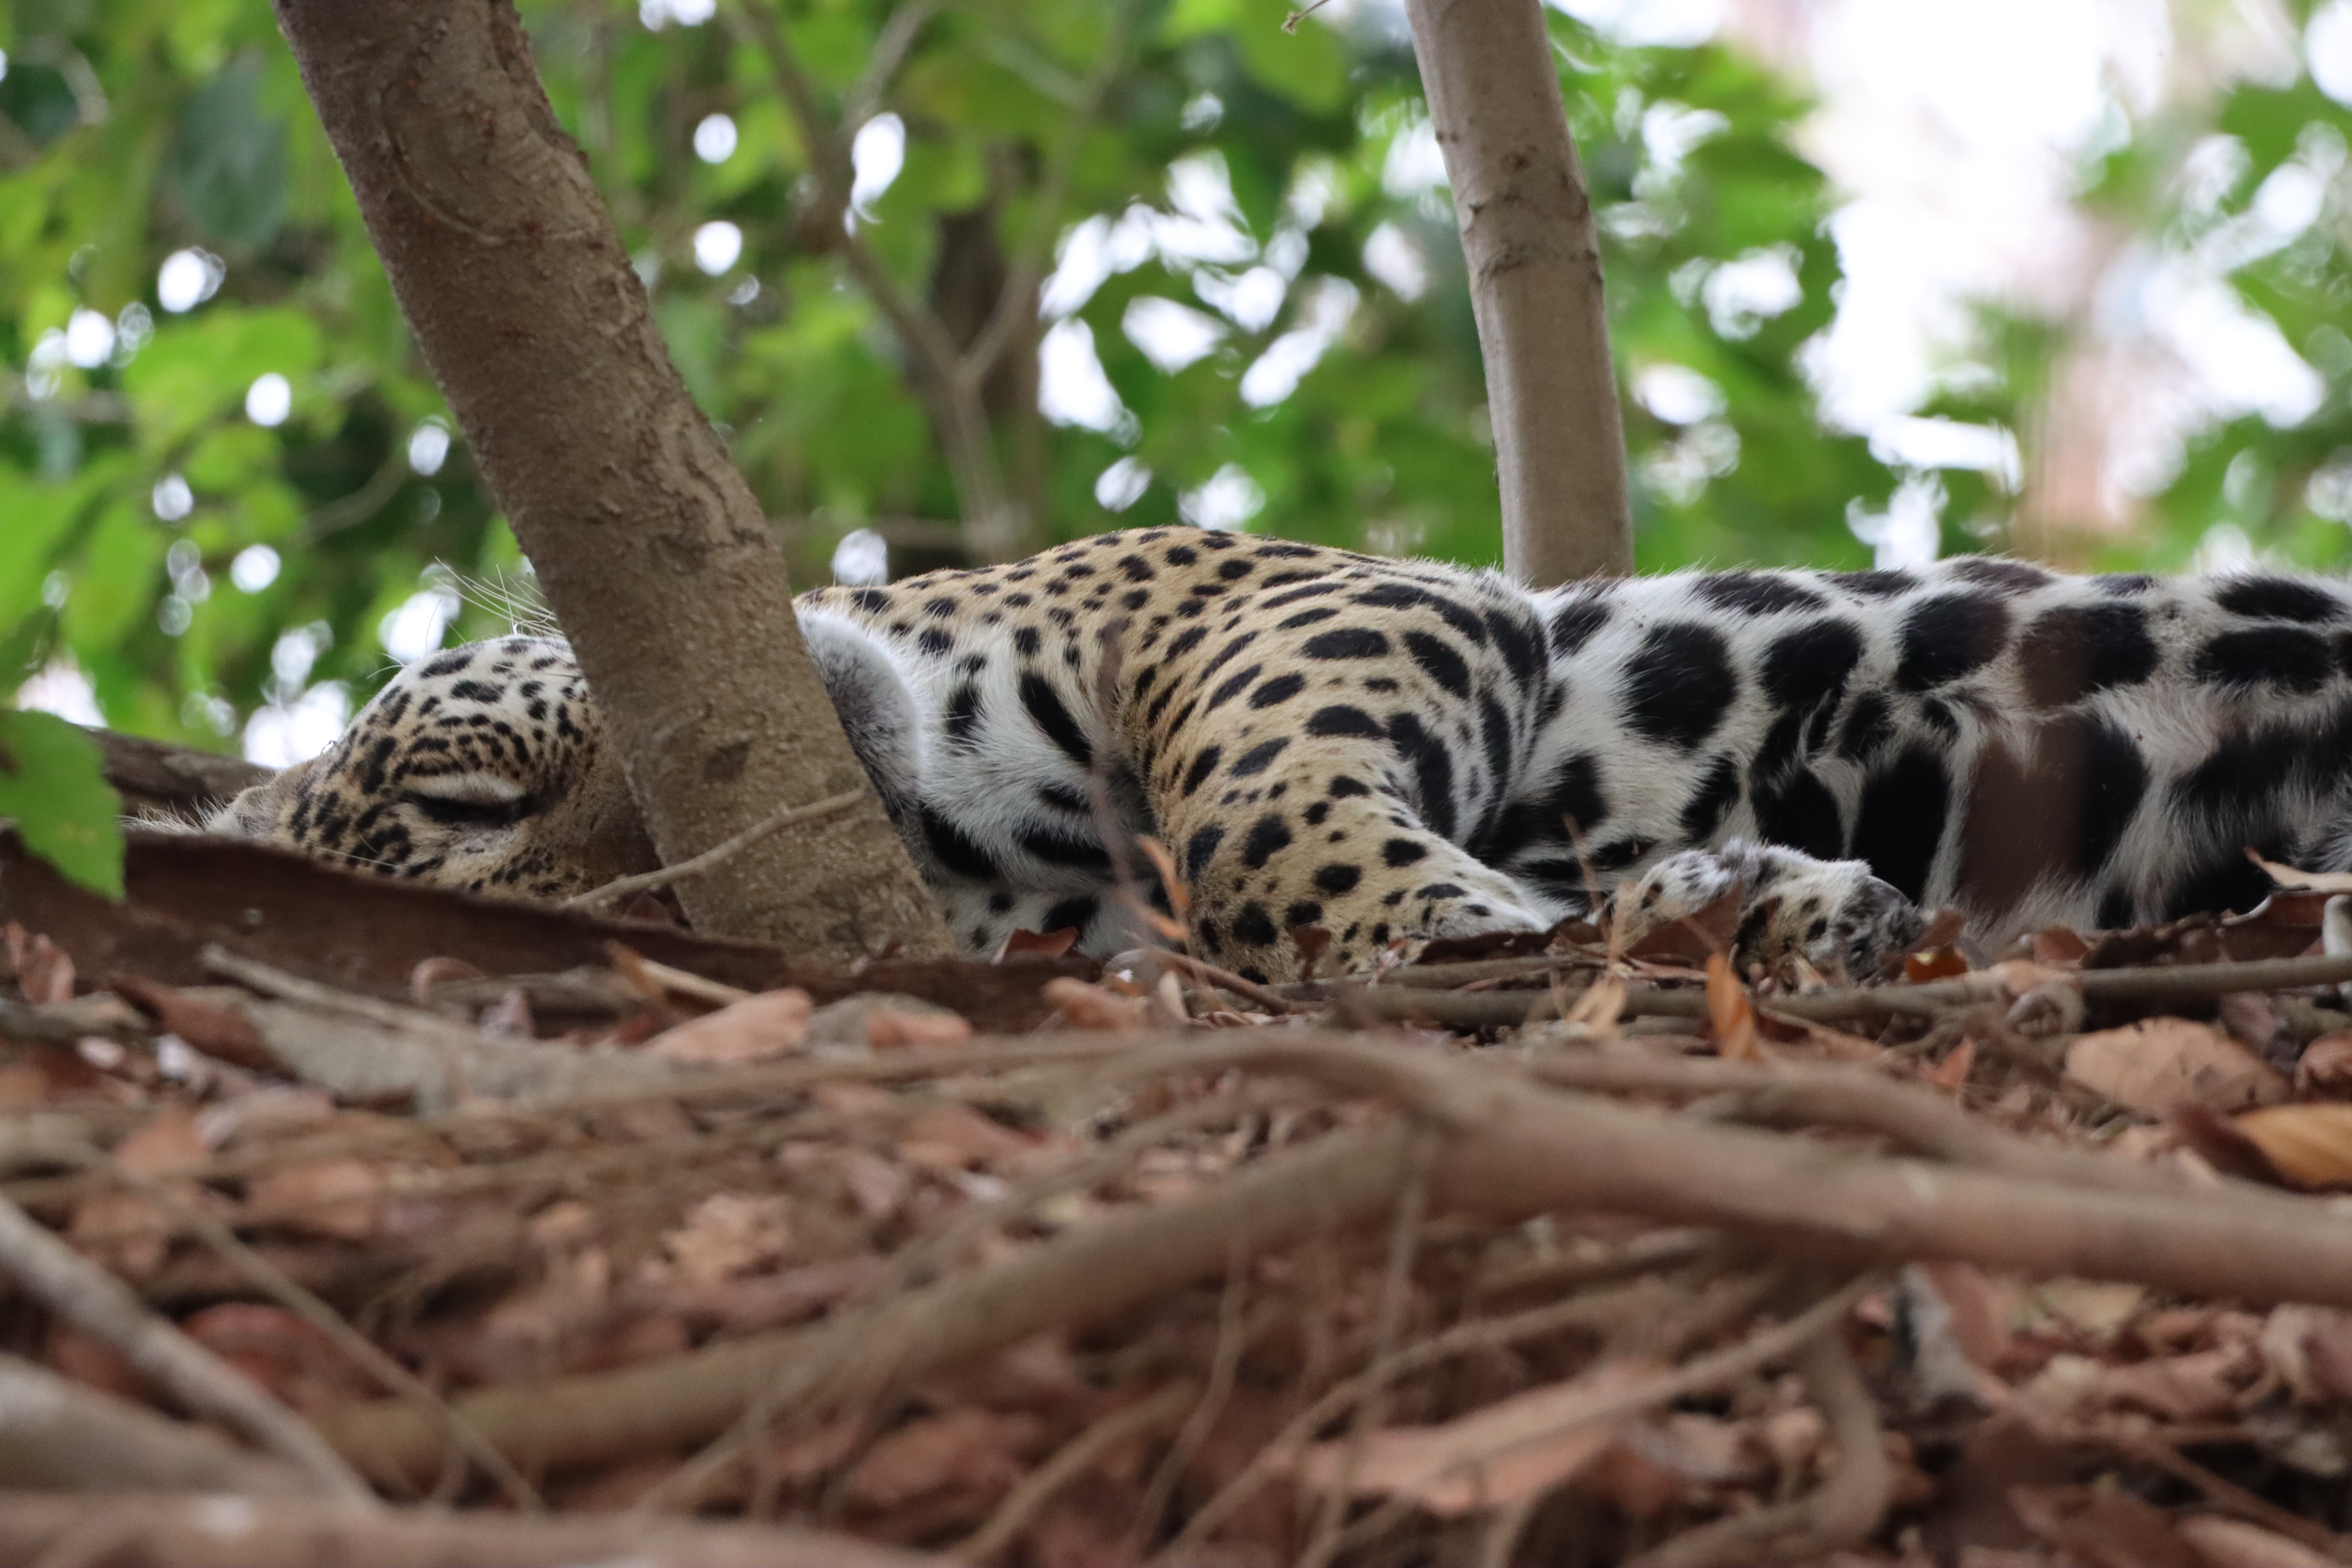
Jaguar: Apeiara